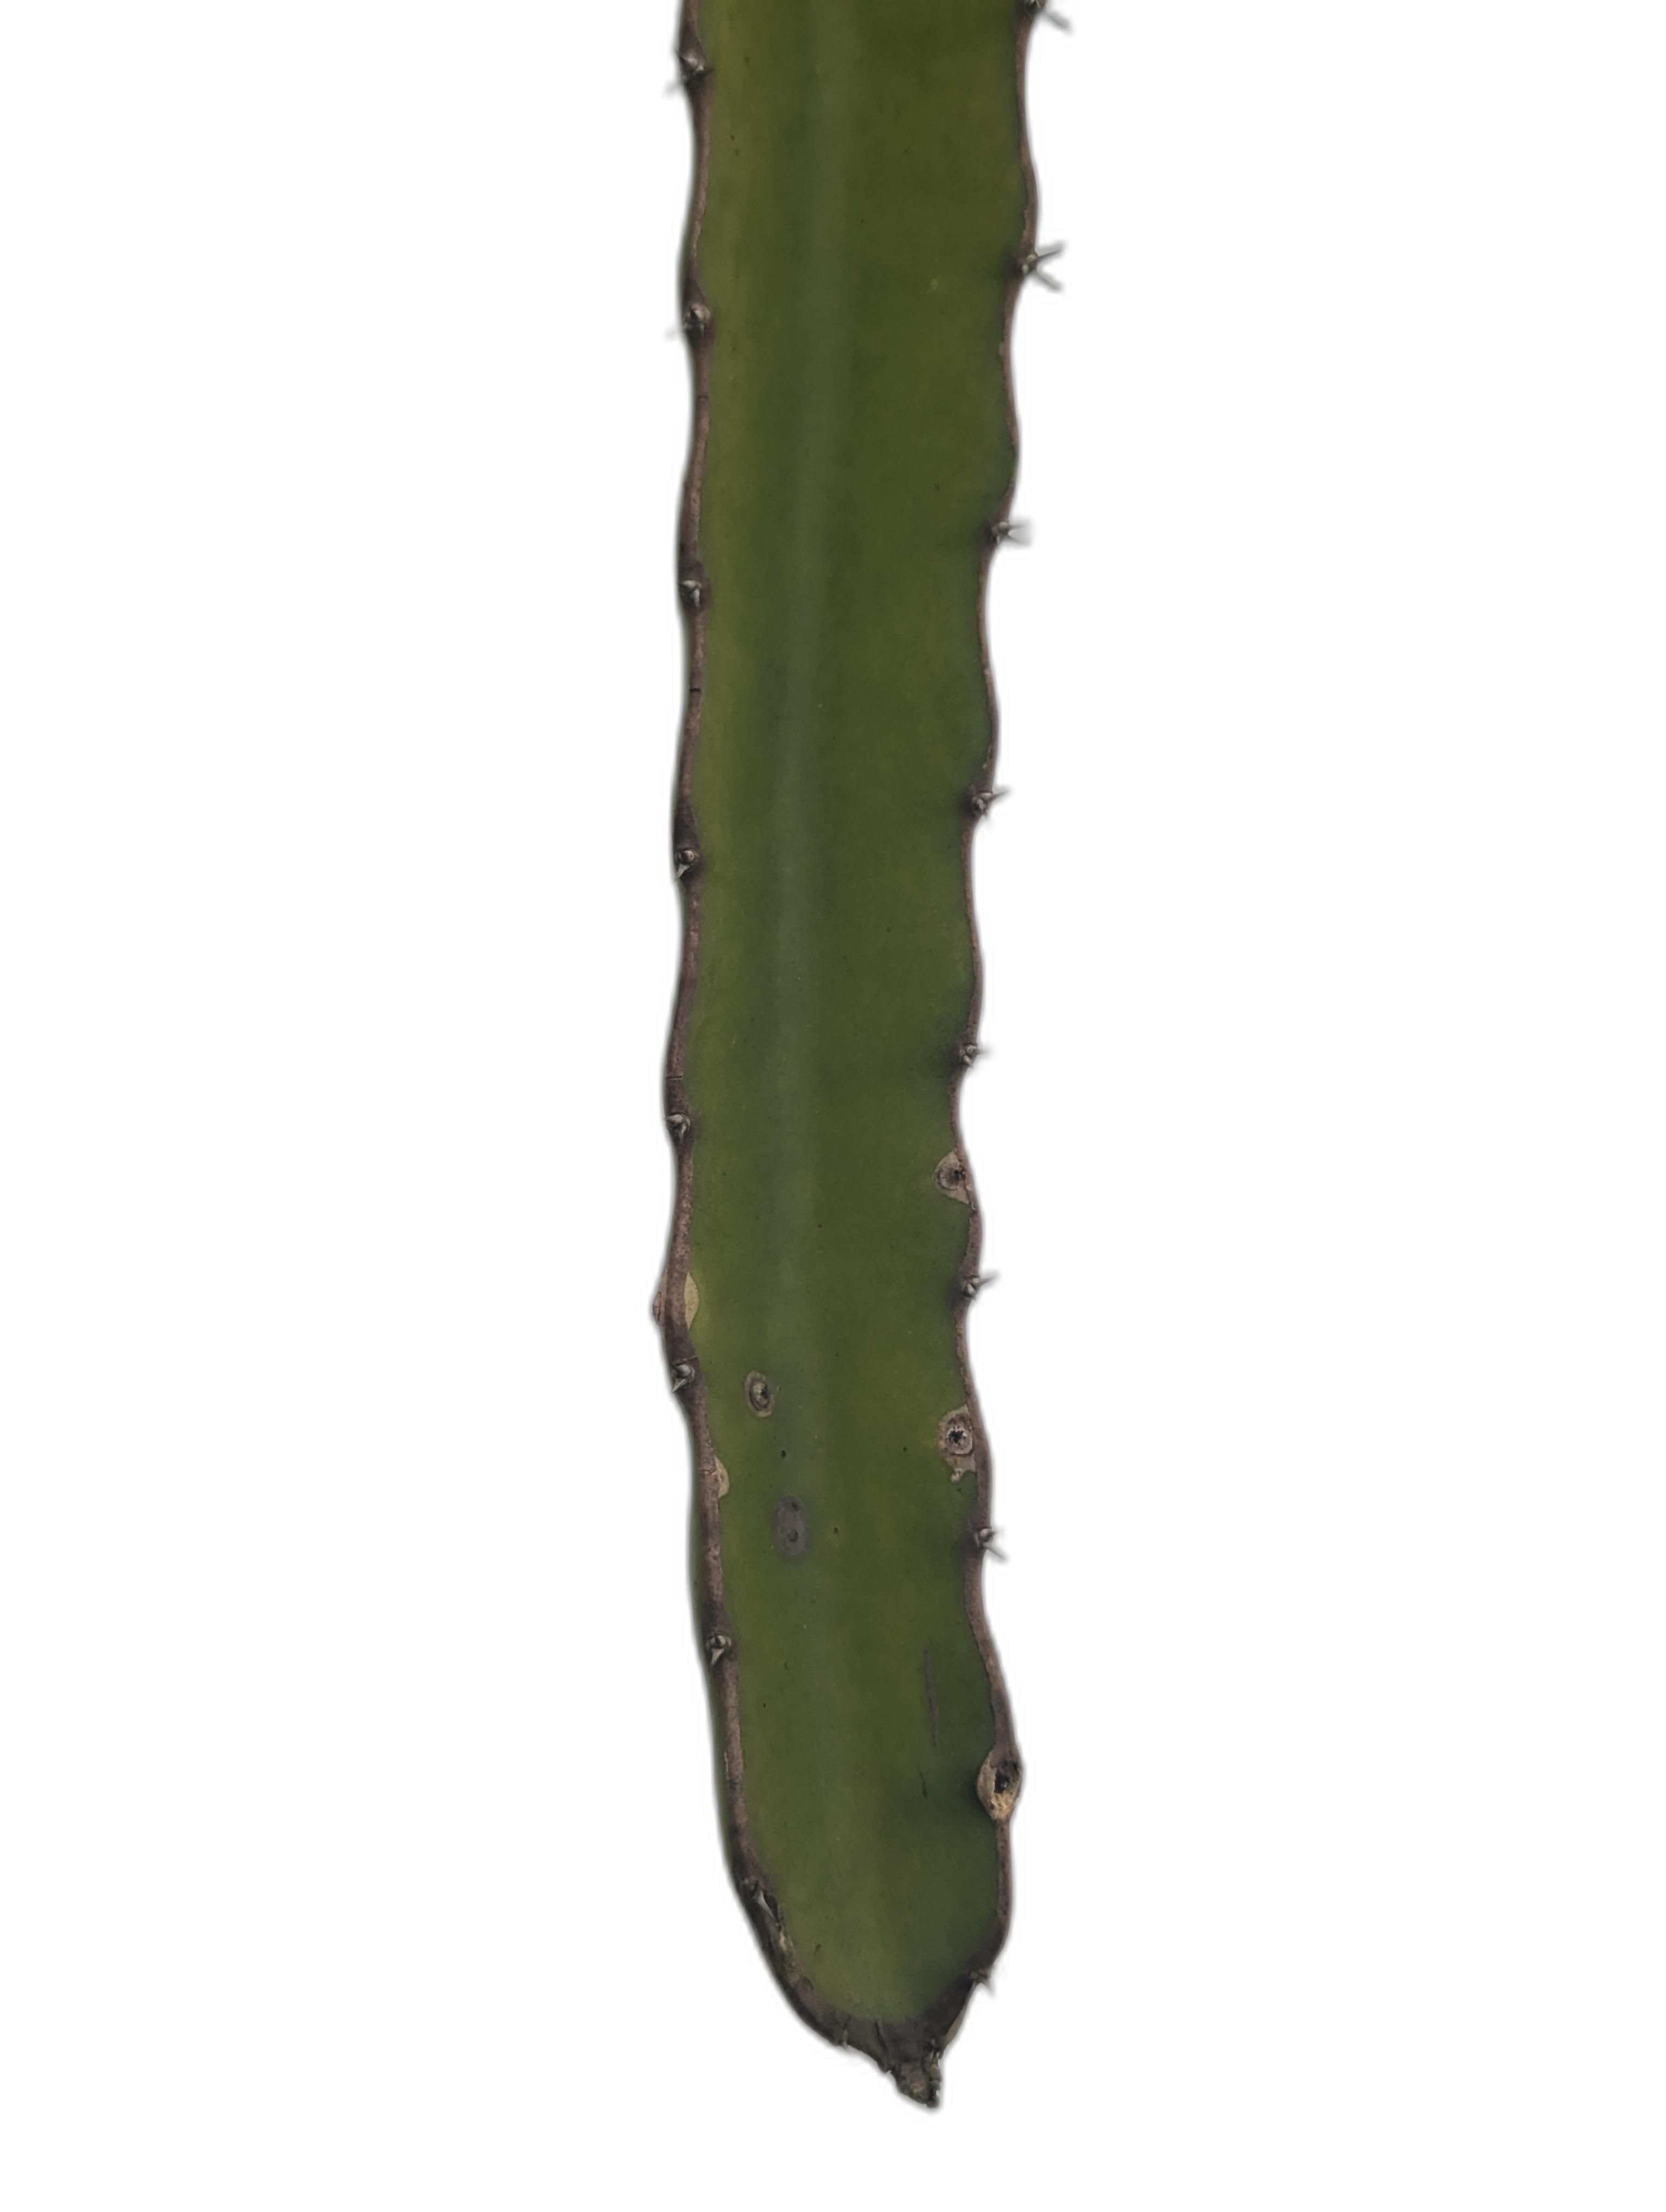
Label: Good leaf